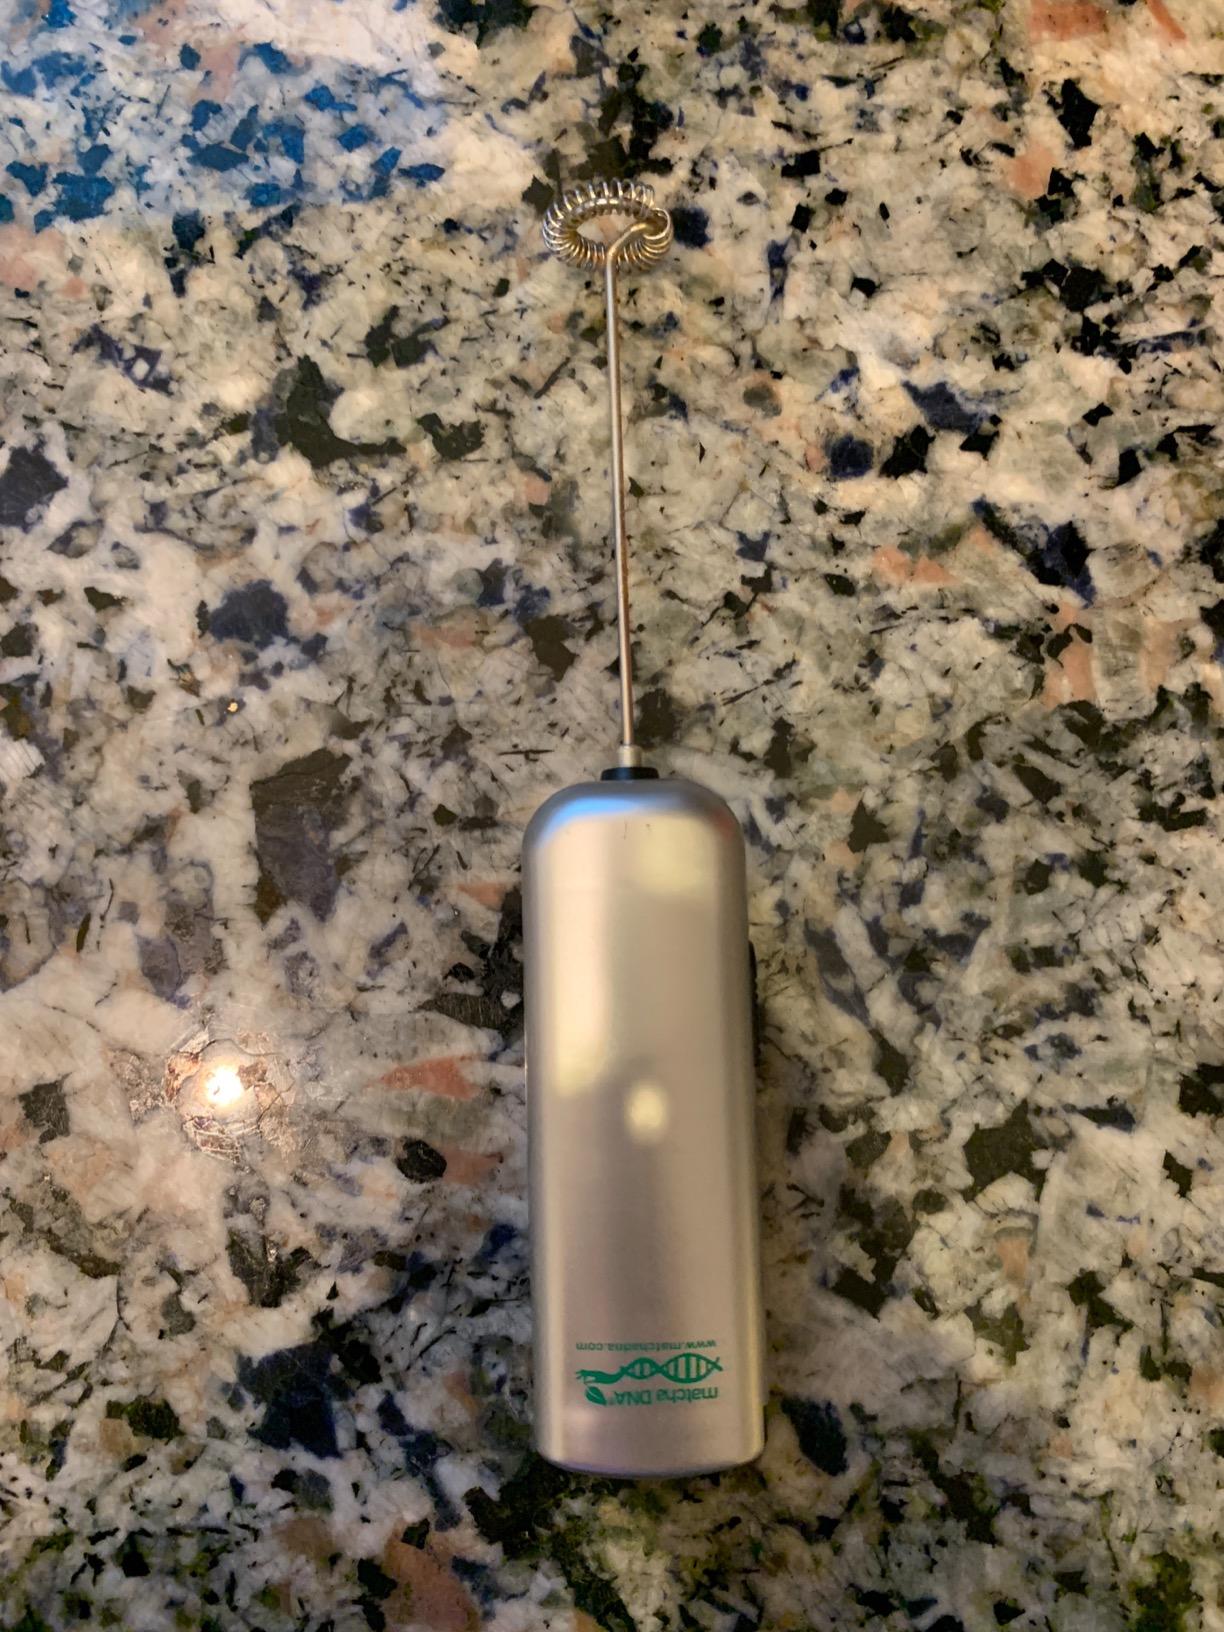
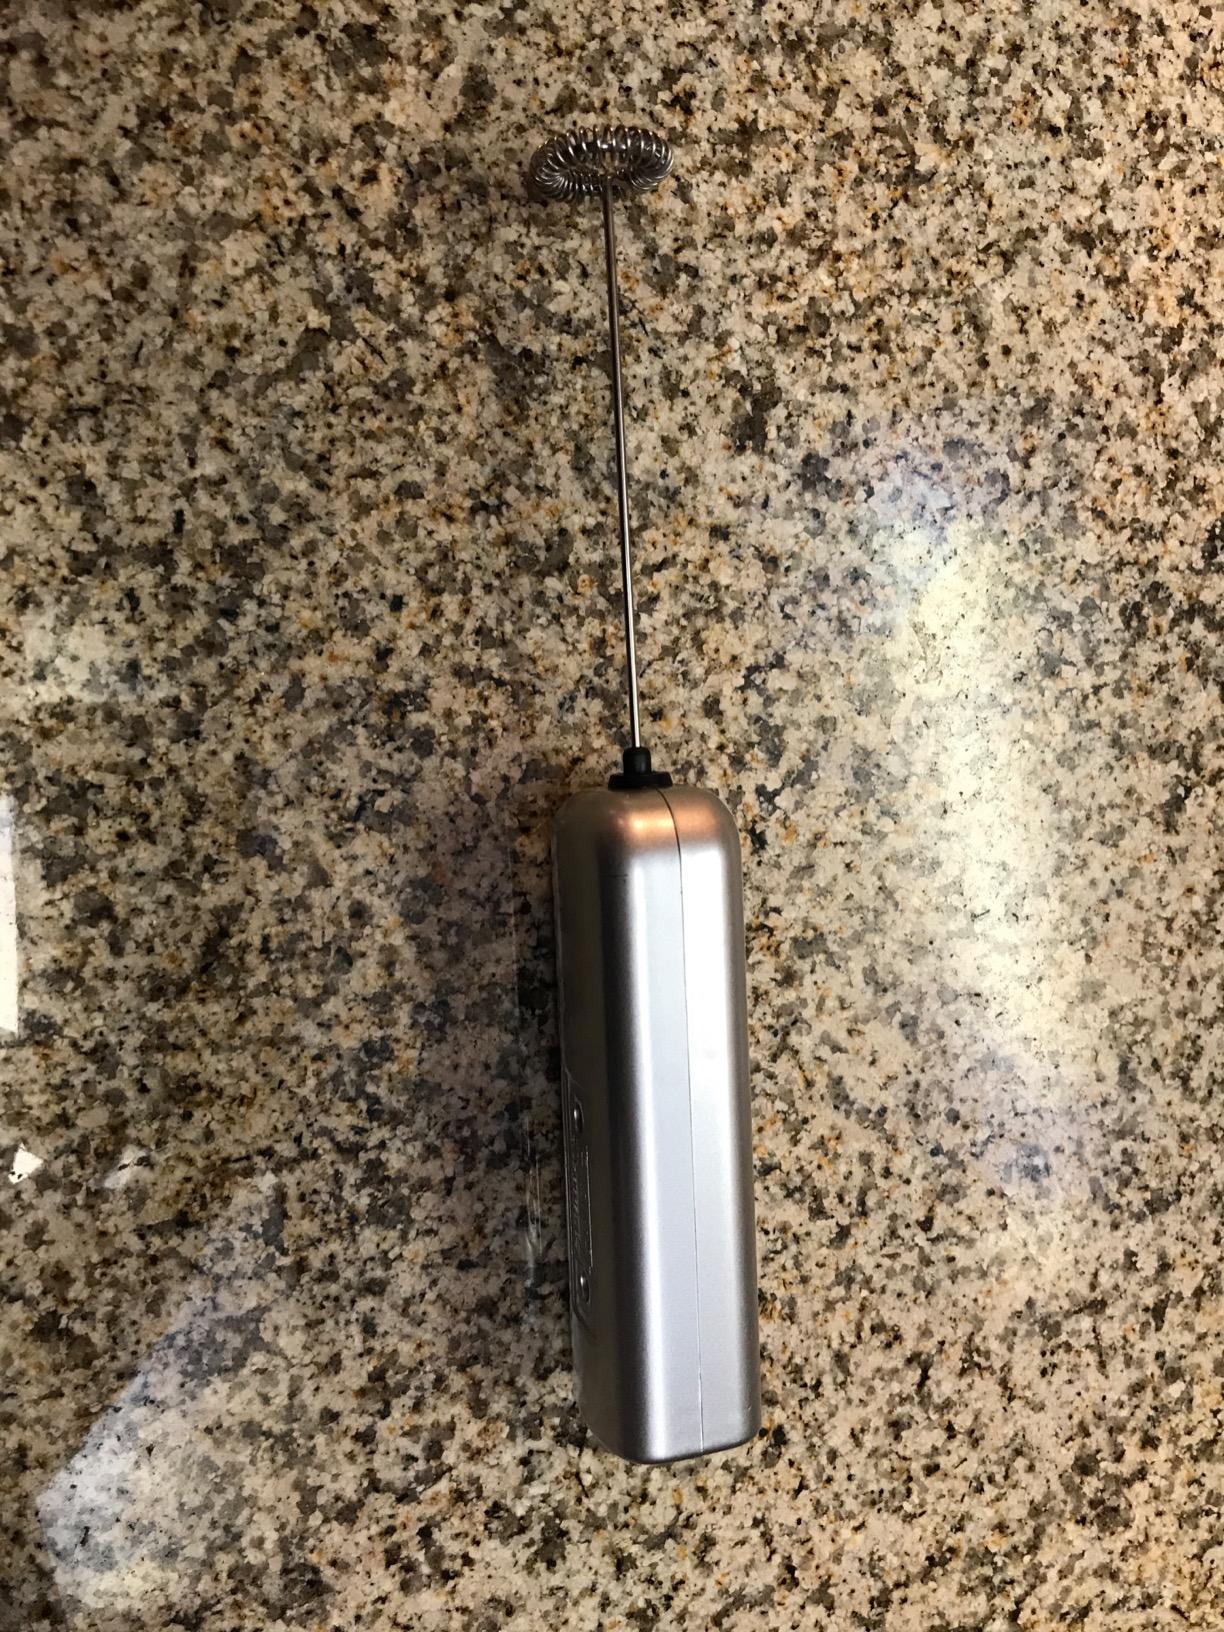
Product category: items_mixer
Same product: yes